Missing link (human evolution)

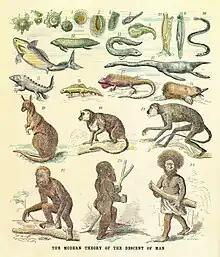
Haeckel's Chain of the Animal Ancestors of Man

Jean-Baptiste Lamarck envisioned that life is generated in the form of the simplest creatures constantly, and then strive towards complexity and perfection (i.e. humans) through a series of lower forms. In his view, lower animals were simply newcomers on the evolutionary scene. After Darwin's "On the Origin of Species", the idea of "lower animals" representing earlier stages in evolution lingered, as demonstrated in Ernst Haeckel's figure of the human pedigree. While the vertebrates were then seen as forming a sort of evolutionary sequence, the various classes were distinct, the undiscovered intermediate forms being called "missing links".